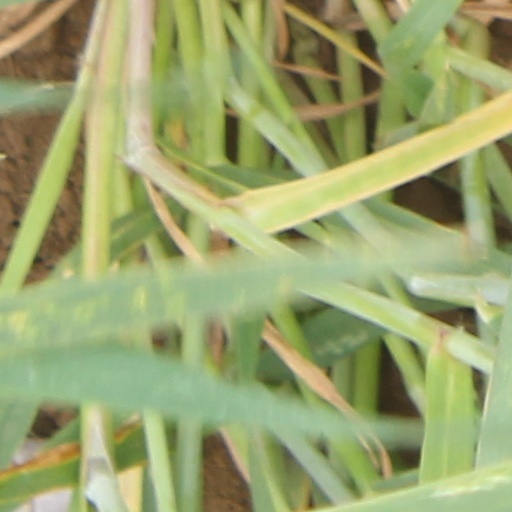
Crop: wheat